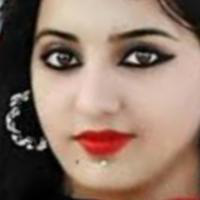
Age group: age 11-20